P2 (armoured vehicle)

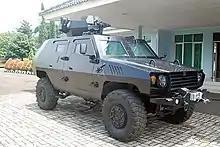
P2 Commando 2 of Indonesian Paskhas.

The second generation of P2 Commando, equipped with an Iveco F1D diesel engine that produces 182 hp. Vehicles can be driven on flat roads up to a speed of 130 km/h. Manned by four people, it has full protection against projectile impacts up to 7.62 mm caliber. For self-defense, this vehicle can carry 7.62 mm or 12.7 mm caliber machine guns mounted in the gun turret on the roof.